Playa de El Rinconcillo

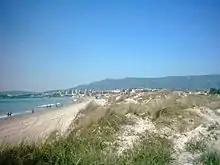

It extends from the Puente de Acceso Norte access to the mouth of the Rio Palmones, a total length of 2550 metres and an average width of 40 metres including Rinconcillo beach itself and a small cove called La Concha. The beach has two distinct areas, the first is southern part of the beach, surrounded by the suburb of El Rinconcillo and several bars and restaurants, and is characterized by shallow water, making it ideal for swimming. The second area, which is completely undeveloped, is nearest to the river mouth. It is surrounded by the river marshes and the Palmones dunes. This area is steeper and has deeper water than in the first section of the beach. The estuary here attracts numerous birds.